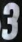
Number: 3